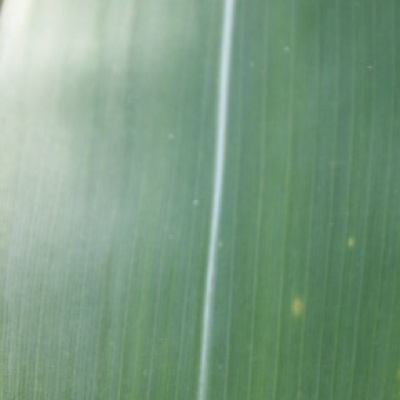
Label: Corn_(Maize)___Leaf_Spot